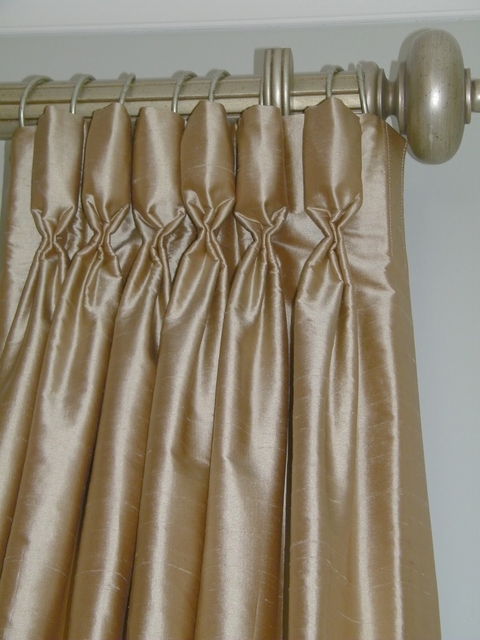
Texture: pleated